Heinrich Gravenhorst

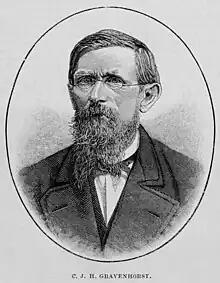

Christoph Johann Heinrich Gravenhorst (26 September 1823 – 21 August 1898) was a German schoolteacher and beekeeper who wrote an influential textbook on apiculture called the "Der Praktische Imker" (1873) which went into several editions. He also founded a beekeeper's periodical called "Illustrierte Bienenzeitung" in October 1883. He invented a straw beehive with movable frames which is called Gravenhorst's Bogenstülper.